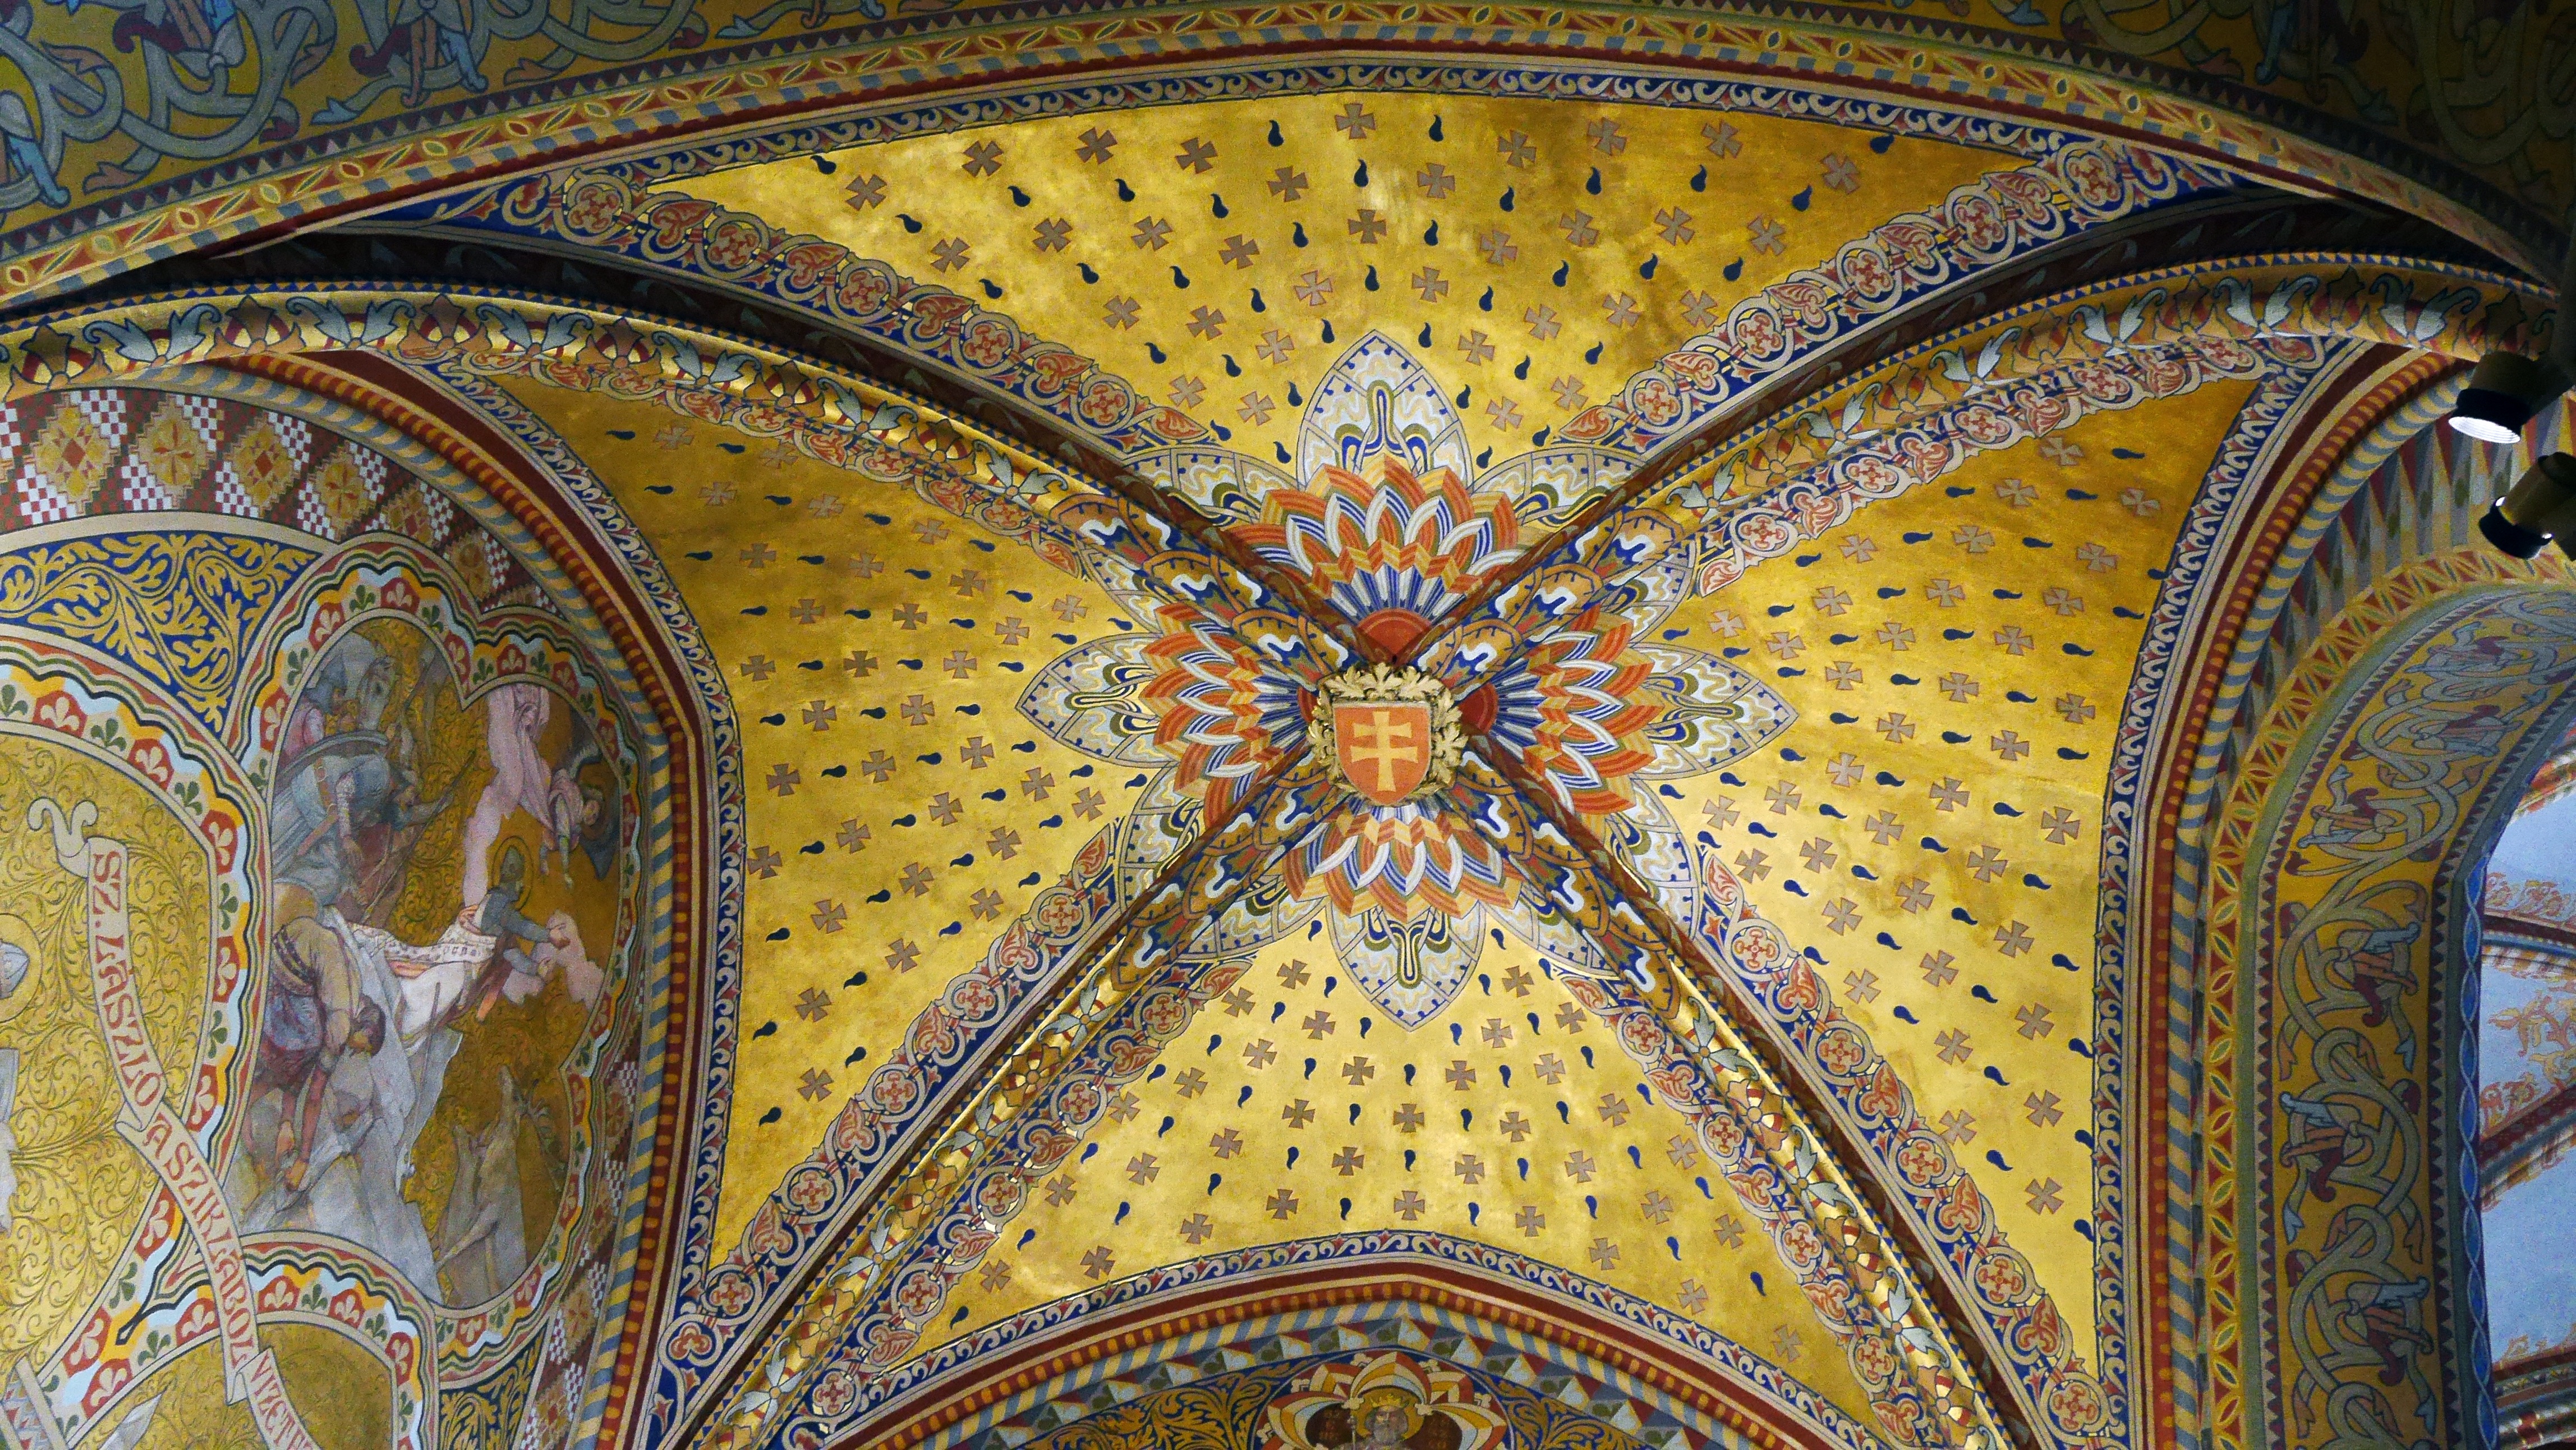
architecture, building, monument, arch, ceiling, symmetry, vault, basilica, dome, murals, ancient history, byzantine architecture, matthias church